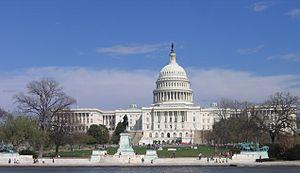
Le Capitole, Washington D.C., États-Unis
Cet article liste les personnages principaux, secondaires et mineurs de la série de bande dessinée XIII.